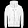
Label: Coat